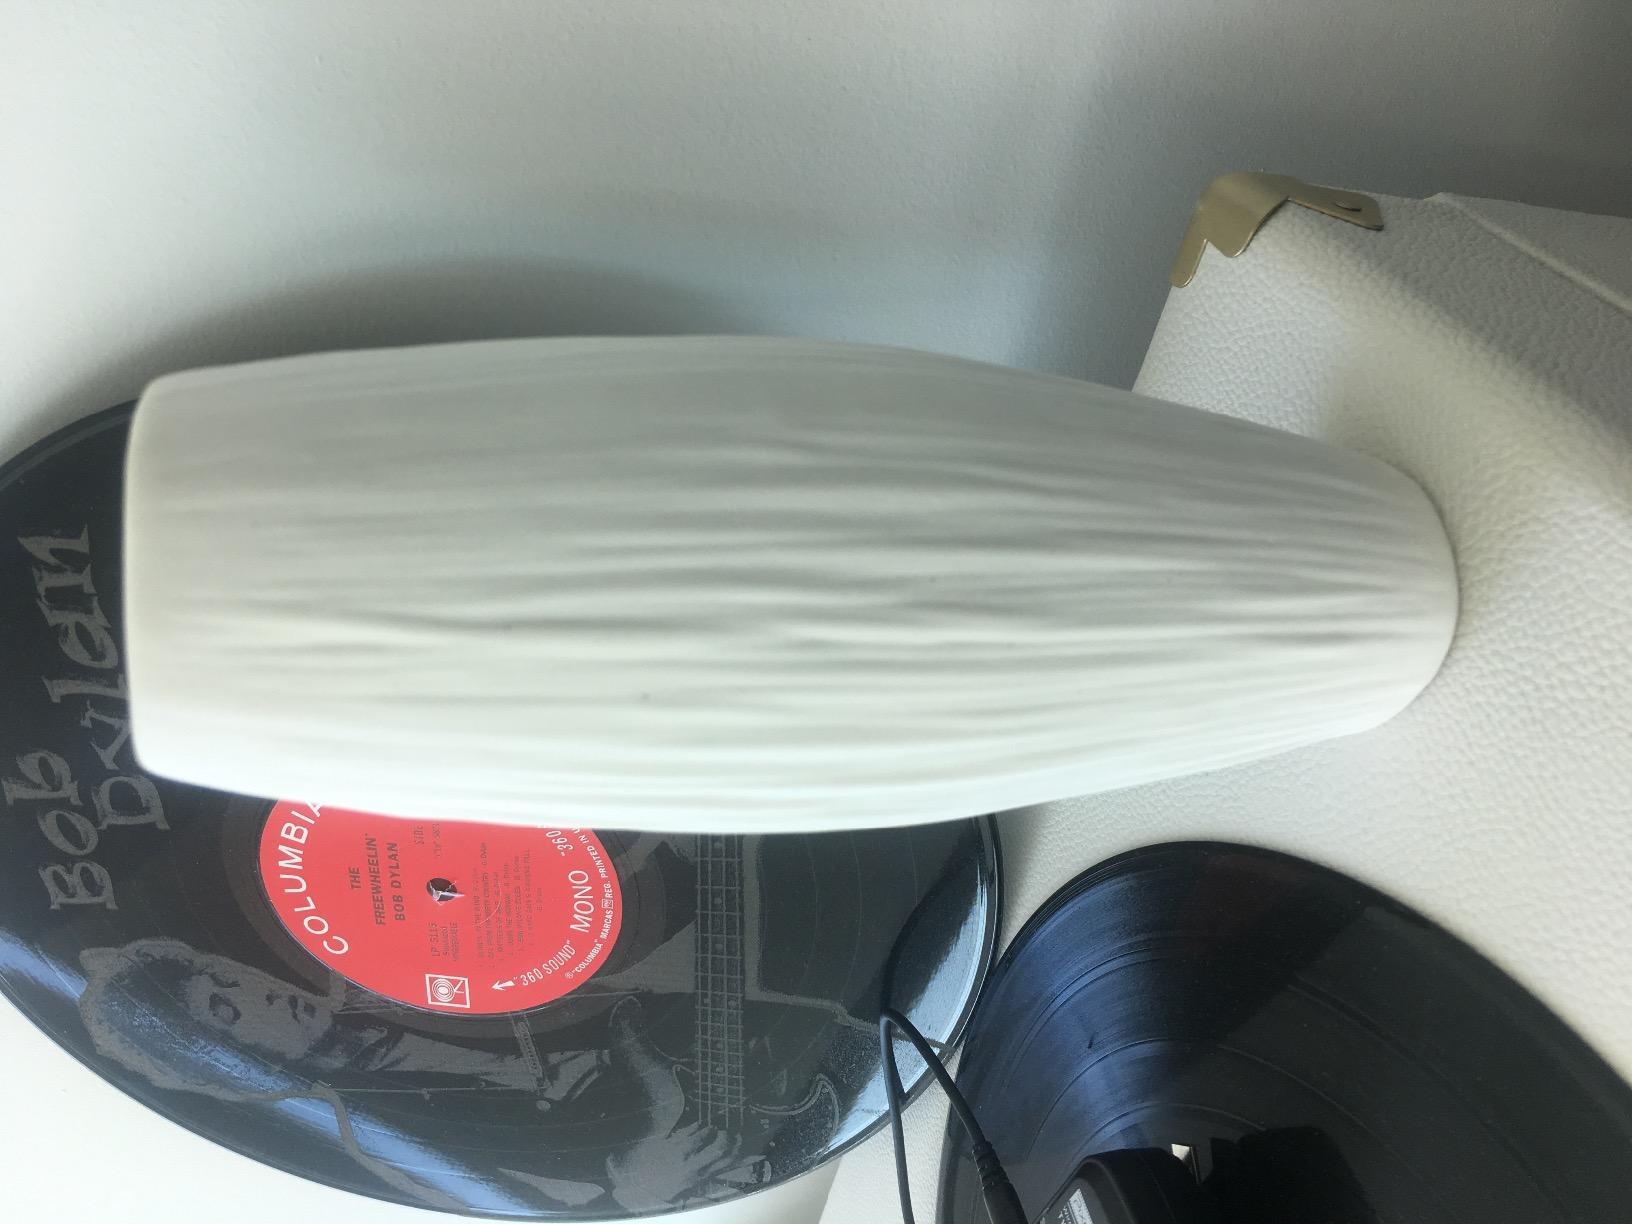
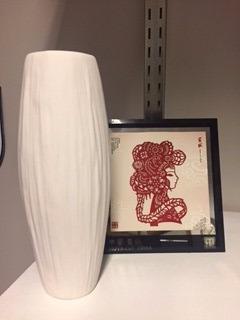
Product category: vase
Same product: yes